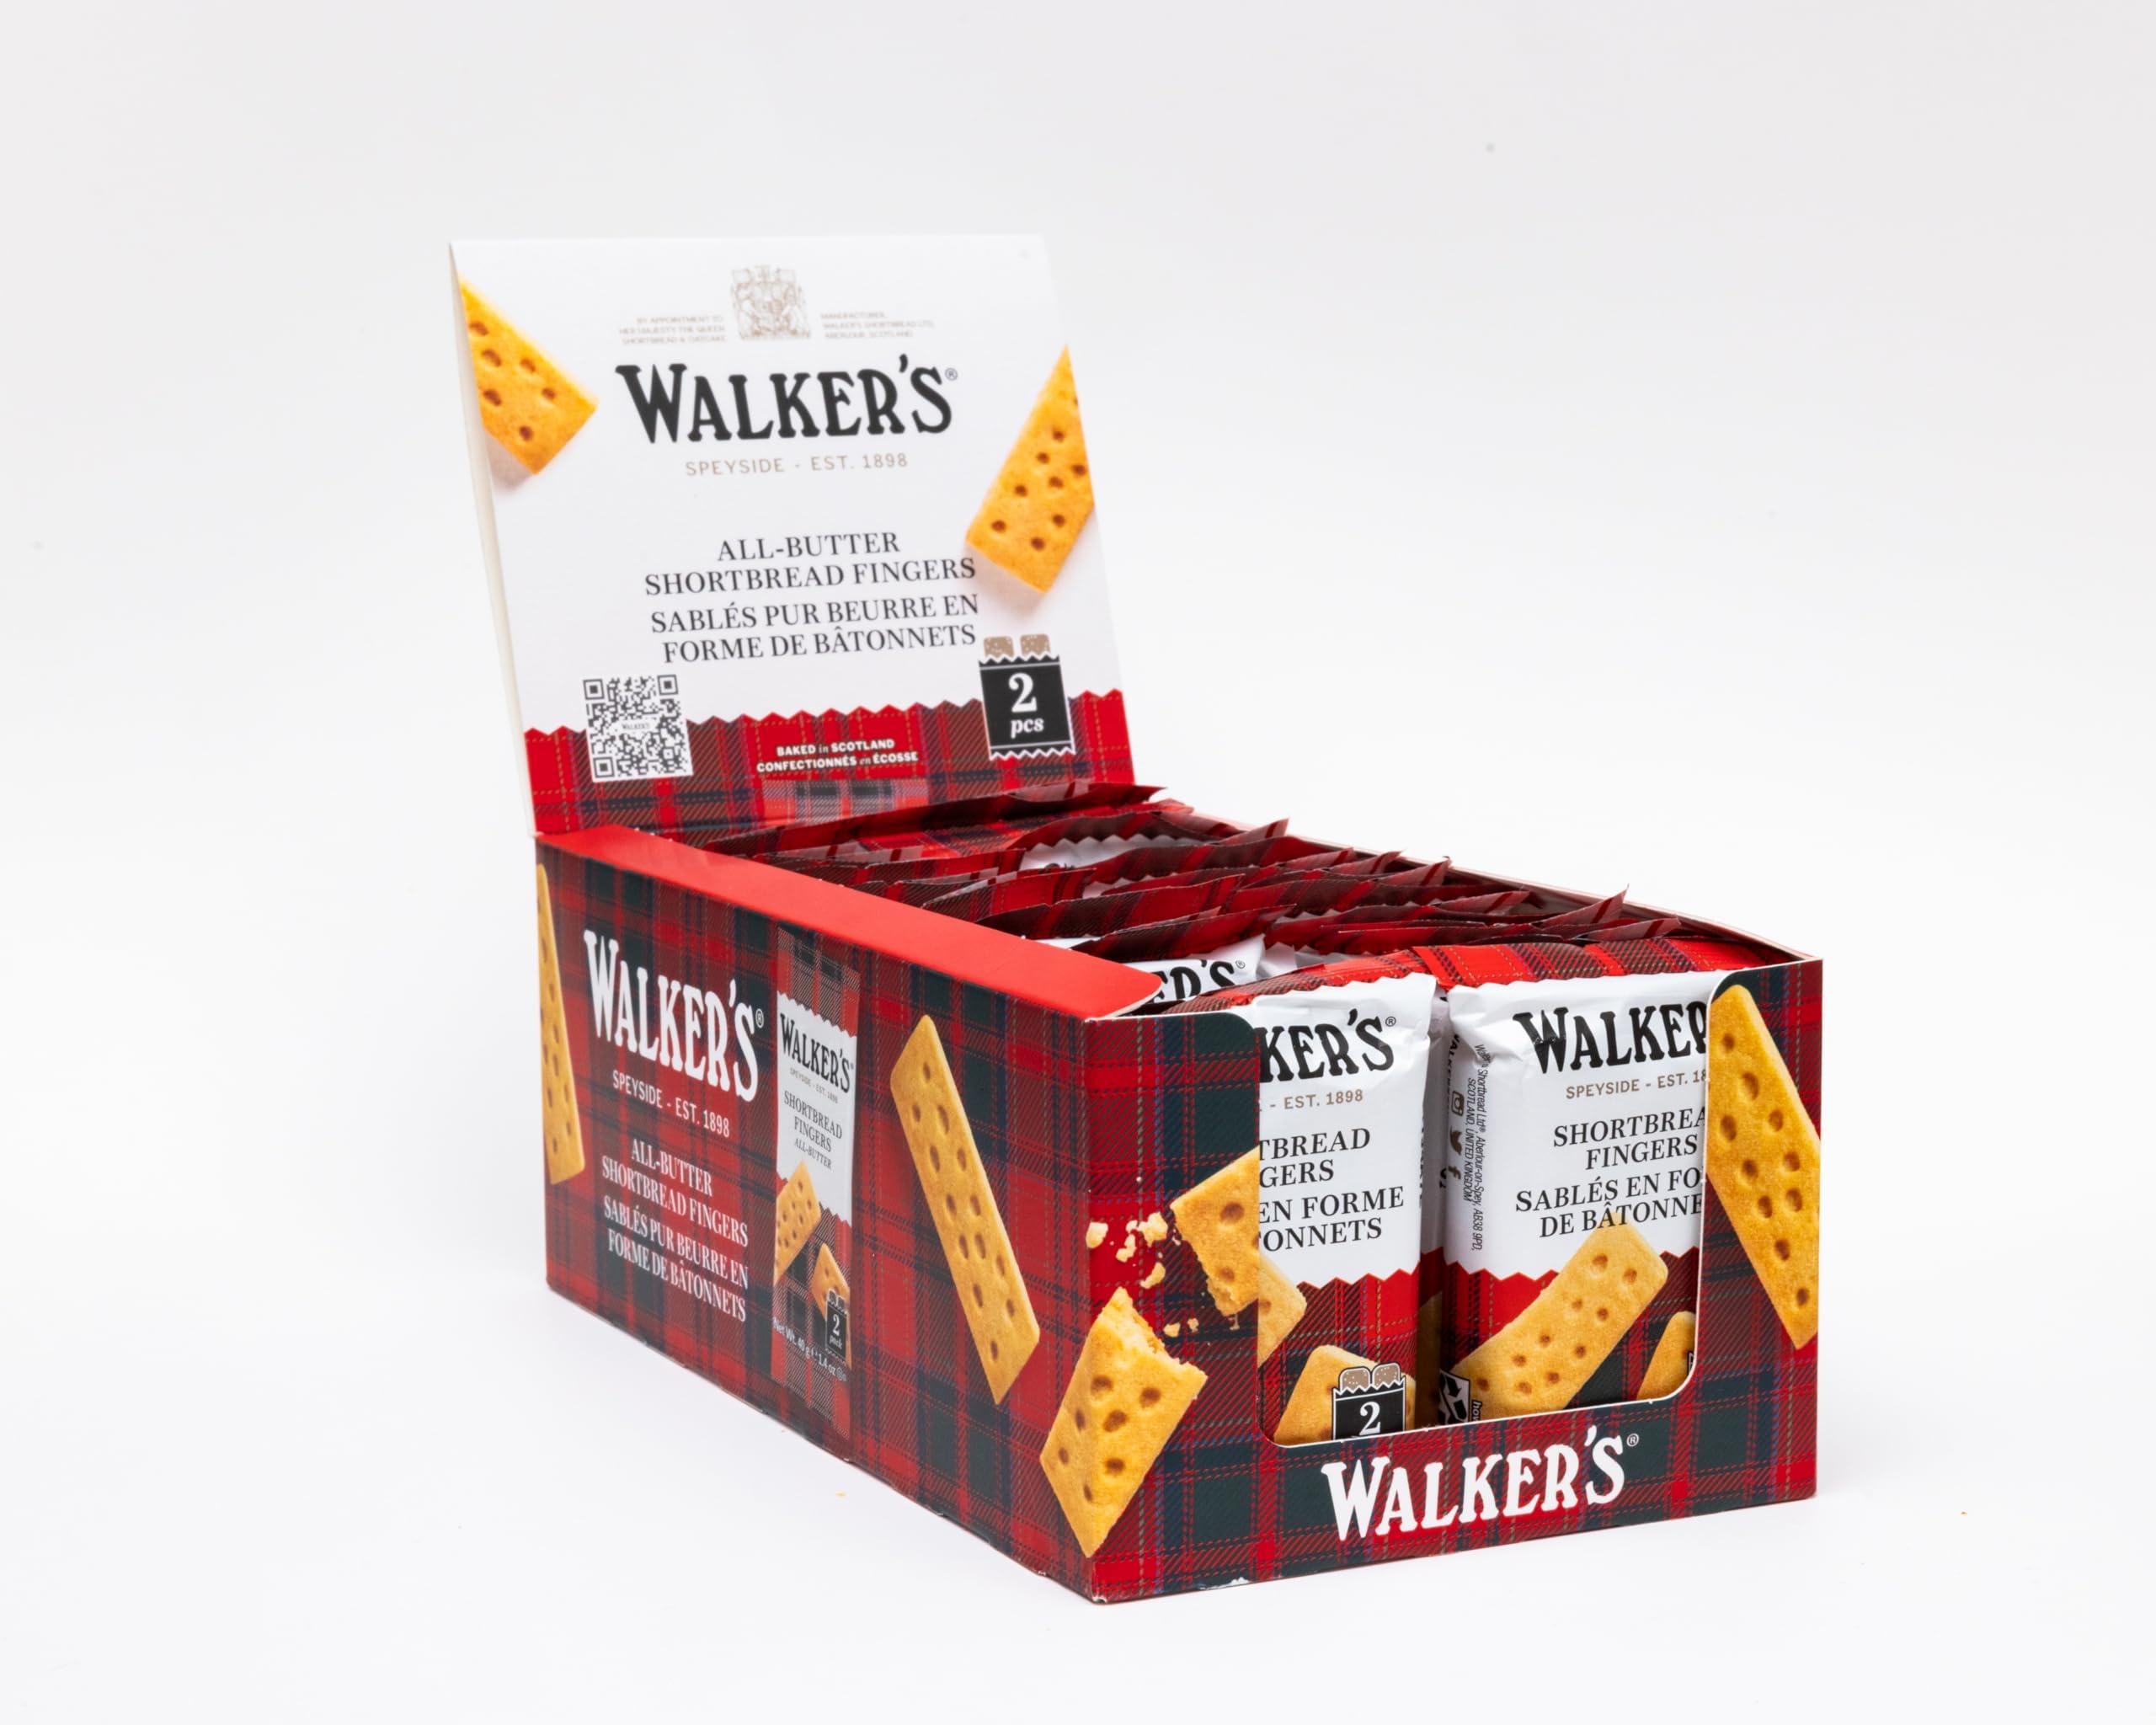
Item Name: Walkers Shortbread Fingers Shortbread Cookies Snack Packs, 24 Count
Bullet Point 1: PURE BUTTER SHORTBREAD COOKIE: Walker's Shortbread Fingers are the perfect, melt-in-the-mouth buttery, crumbly, shortbread cookie texture. Made with the Walker family's simple, traditional Scottish recipe.
Bullet Point 2: PURE & SIMPLE: Walker's Shortbread cookies are made of 4 pure ingredients: butter, flour, sugar, & salt. Suitable for vegetarians, certified kosher with no artificial flavors, colors, or preservatives.
Bullet Point 3: COOKIES FROM THE SCOTTISH HIGHLANDS: Walker's Shortbread bakes an assortment of pure shortbread, based on the same simple & buttery recipe as the homemade shortbread Joseph Walker first made in 1898.
Bullet Point 4: SCOTTISH BAKING AT ITS FINEST: Walker's makes a variety of shortbread, oat crackers & other baked snacks, from Shortbread Fingers & Scottie Dogs to Highland Oat Crackers & Scottish Cookies.
Bullet Point 5: A TRADITION OF QUALITY: Since 1898, the Walker family has been committed to using quality methods & ingredients, delicious flavor, & traditional Scottish recipes to create our Scottish crackers & classic shortbread cookies.
Value: 33.6
Unit: Ounce

Price: 38.99